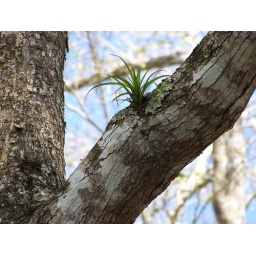
There were several plants growing within trees in this area.